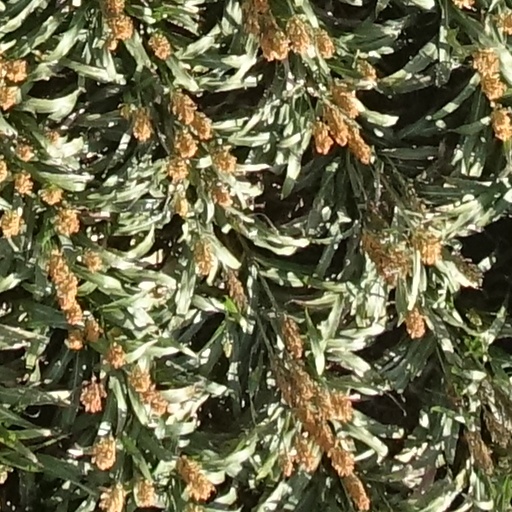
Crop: sorghum